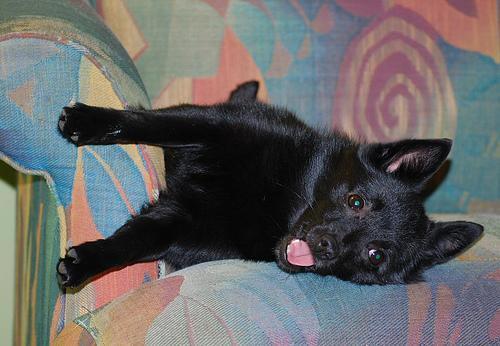
schipperke